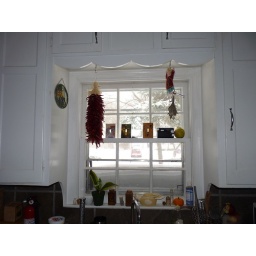
Snow in the kitchen window